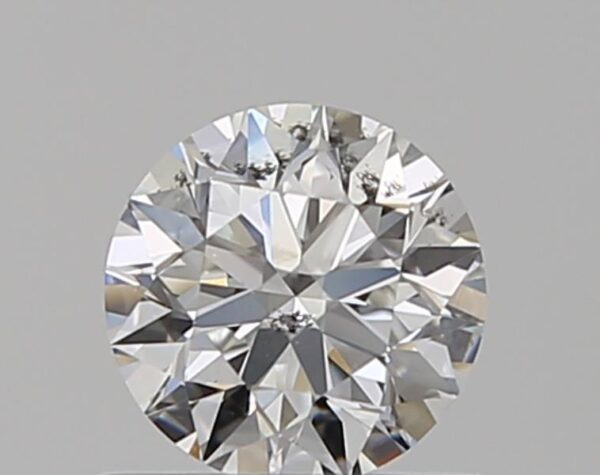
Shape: round
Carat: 0.52
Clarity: SI2
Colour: F
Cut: EX
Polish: EX
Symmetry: EX
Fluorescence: N
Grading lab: GIA
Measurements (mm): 5.12 x 5.14 x 3.22